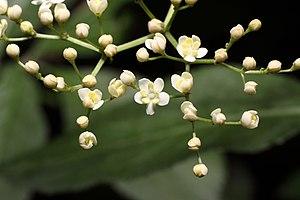
Sambucus williamsii, ou sureau de Williams, ou sureau rouge de Chine, est une espèce de sureaux de la famille des Caprifoliaceae que l'on trouve dans le nord-est de l'Asie.